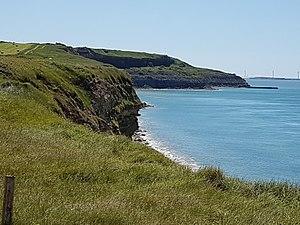
La pointe de la Crèche, entre Boulogne-sur-Mer et Wimereux (Pas-de-Calais, France)
Wimereux est une commune française située dans le département du Pas-de-Calais en région Hauts-de-France.